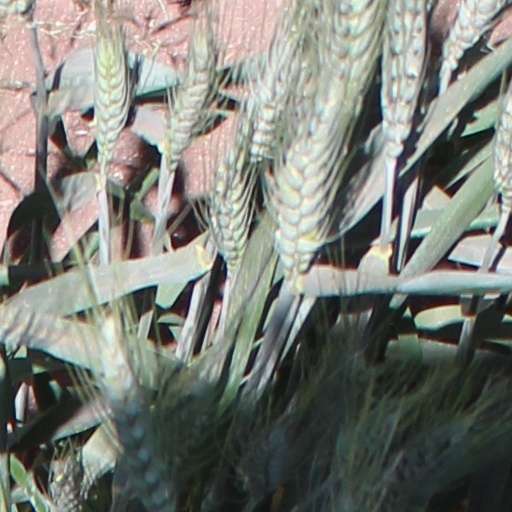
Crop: wheat